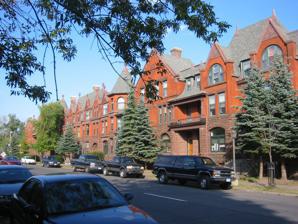
Building: Chester Terrace (Duluth, Minnesota)
Country: United States of America
Year built: 1890
Historic rowhouse in Duluth, Minnesota United States historic place Chester Terrace U.S. National Register of Historic Places Chester Terrace viewed from the west Show map of Duluth Show map of Minnesota Show map of the United States Location 1210–1232 E. 1st Street, Duluth, Minnesota Coordinates 46°47′58″N 92°5′0″W / 46.79944°N 92.08333°W / 46.79944; -92.08333 Area Less than one acre Built 1890 Architect Oliver G. Traphagen and Francis W. Fitzpatrick Architectural style Romanesque Revival NRHP reference No. 80004341 Added to NRHP November 19, 1980 Chester Terrace is a historic rowhouse in Duluth, Minnesota , United States.  Built in 1890, it was designed in Romanesque Revival style by Oliver G. Traphagen and Francis W. Fitzpatrick . It was listed on the National Register of Historic Places in 1980 for its local significance in the theme of architecture. It was nominated as one of Duluth's outstanding examples of a Romanesque Revival rowhouse. Chester Terrace was built using brick and brownstone .  The design features towers, turrets , gables , and finials .  The building is named after Chester Creek, which flows into Lake Superior near the building. See also National Register of Historic Places listings in St. Louis County, Minnesota References